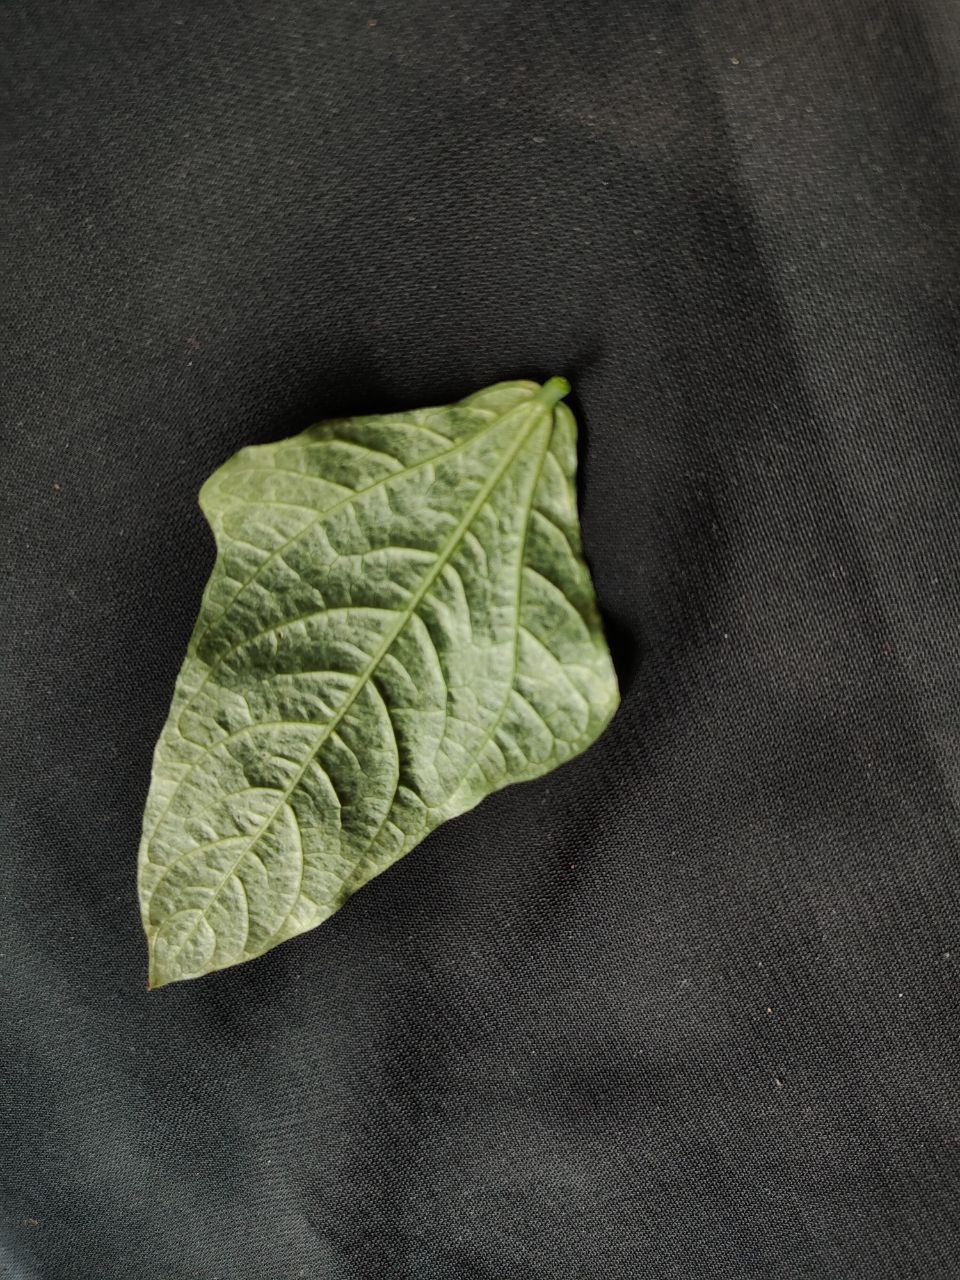
Crop: cowpea
Leaf condition: Mosaic Virus